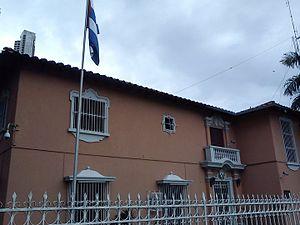
Ceci est une liste des représentations diplomatiques de la République de Cuba, à l'exclusion des consulats honoraires. Cuba a une présence diplomatique mondiale étendue et est le deuxième pays d'Amérique latine avec le plus grand nombre de missions diplomatiques après le Brésil.